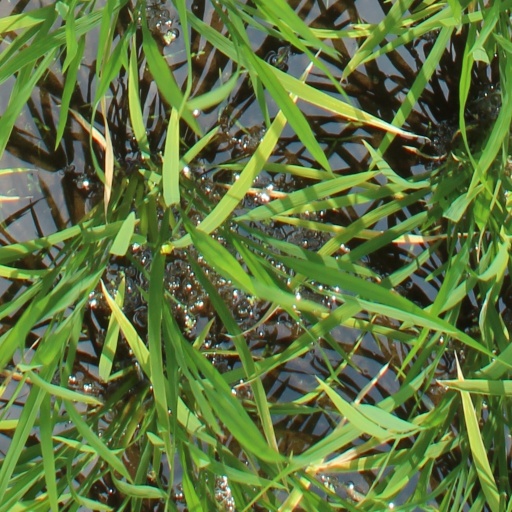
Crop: rice